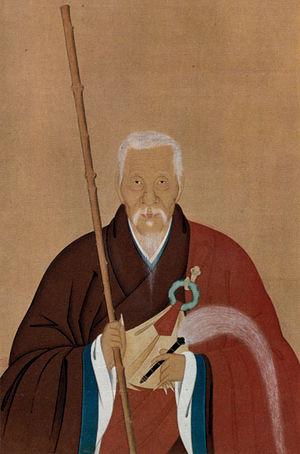
Ingen Ryūki est un poète, calligraphe et moine de l'école Linji du bouddhisme Chán. Il est surtout connu pour avoir fondé l'école Ōbaku du bouddhisme zen au Japon. Le nom d'Ingen en chinois est Yinyuan Longqi.
Kita Genki est un peintre japonais du XVIIᵉ siècle. Ses dates de naissance et de décès ainsi que ses origines ne sont pas connues. Sa période d'activité se situe autour de 1671.